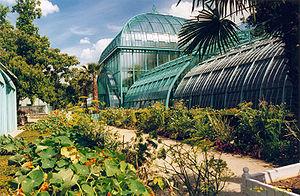
Le 16ᵉ arrondissement de Paris, l’un des vingt arrondissements de Paris, est situé sur la rive droite de la Seine, à l’ouest de la ville. Il est bordé à l’est par la Seine et à l’ouest par le périphérique parisien, exception faite du bois de Boulogne qui se situe de l’autre côté de cette voie.